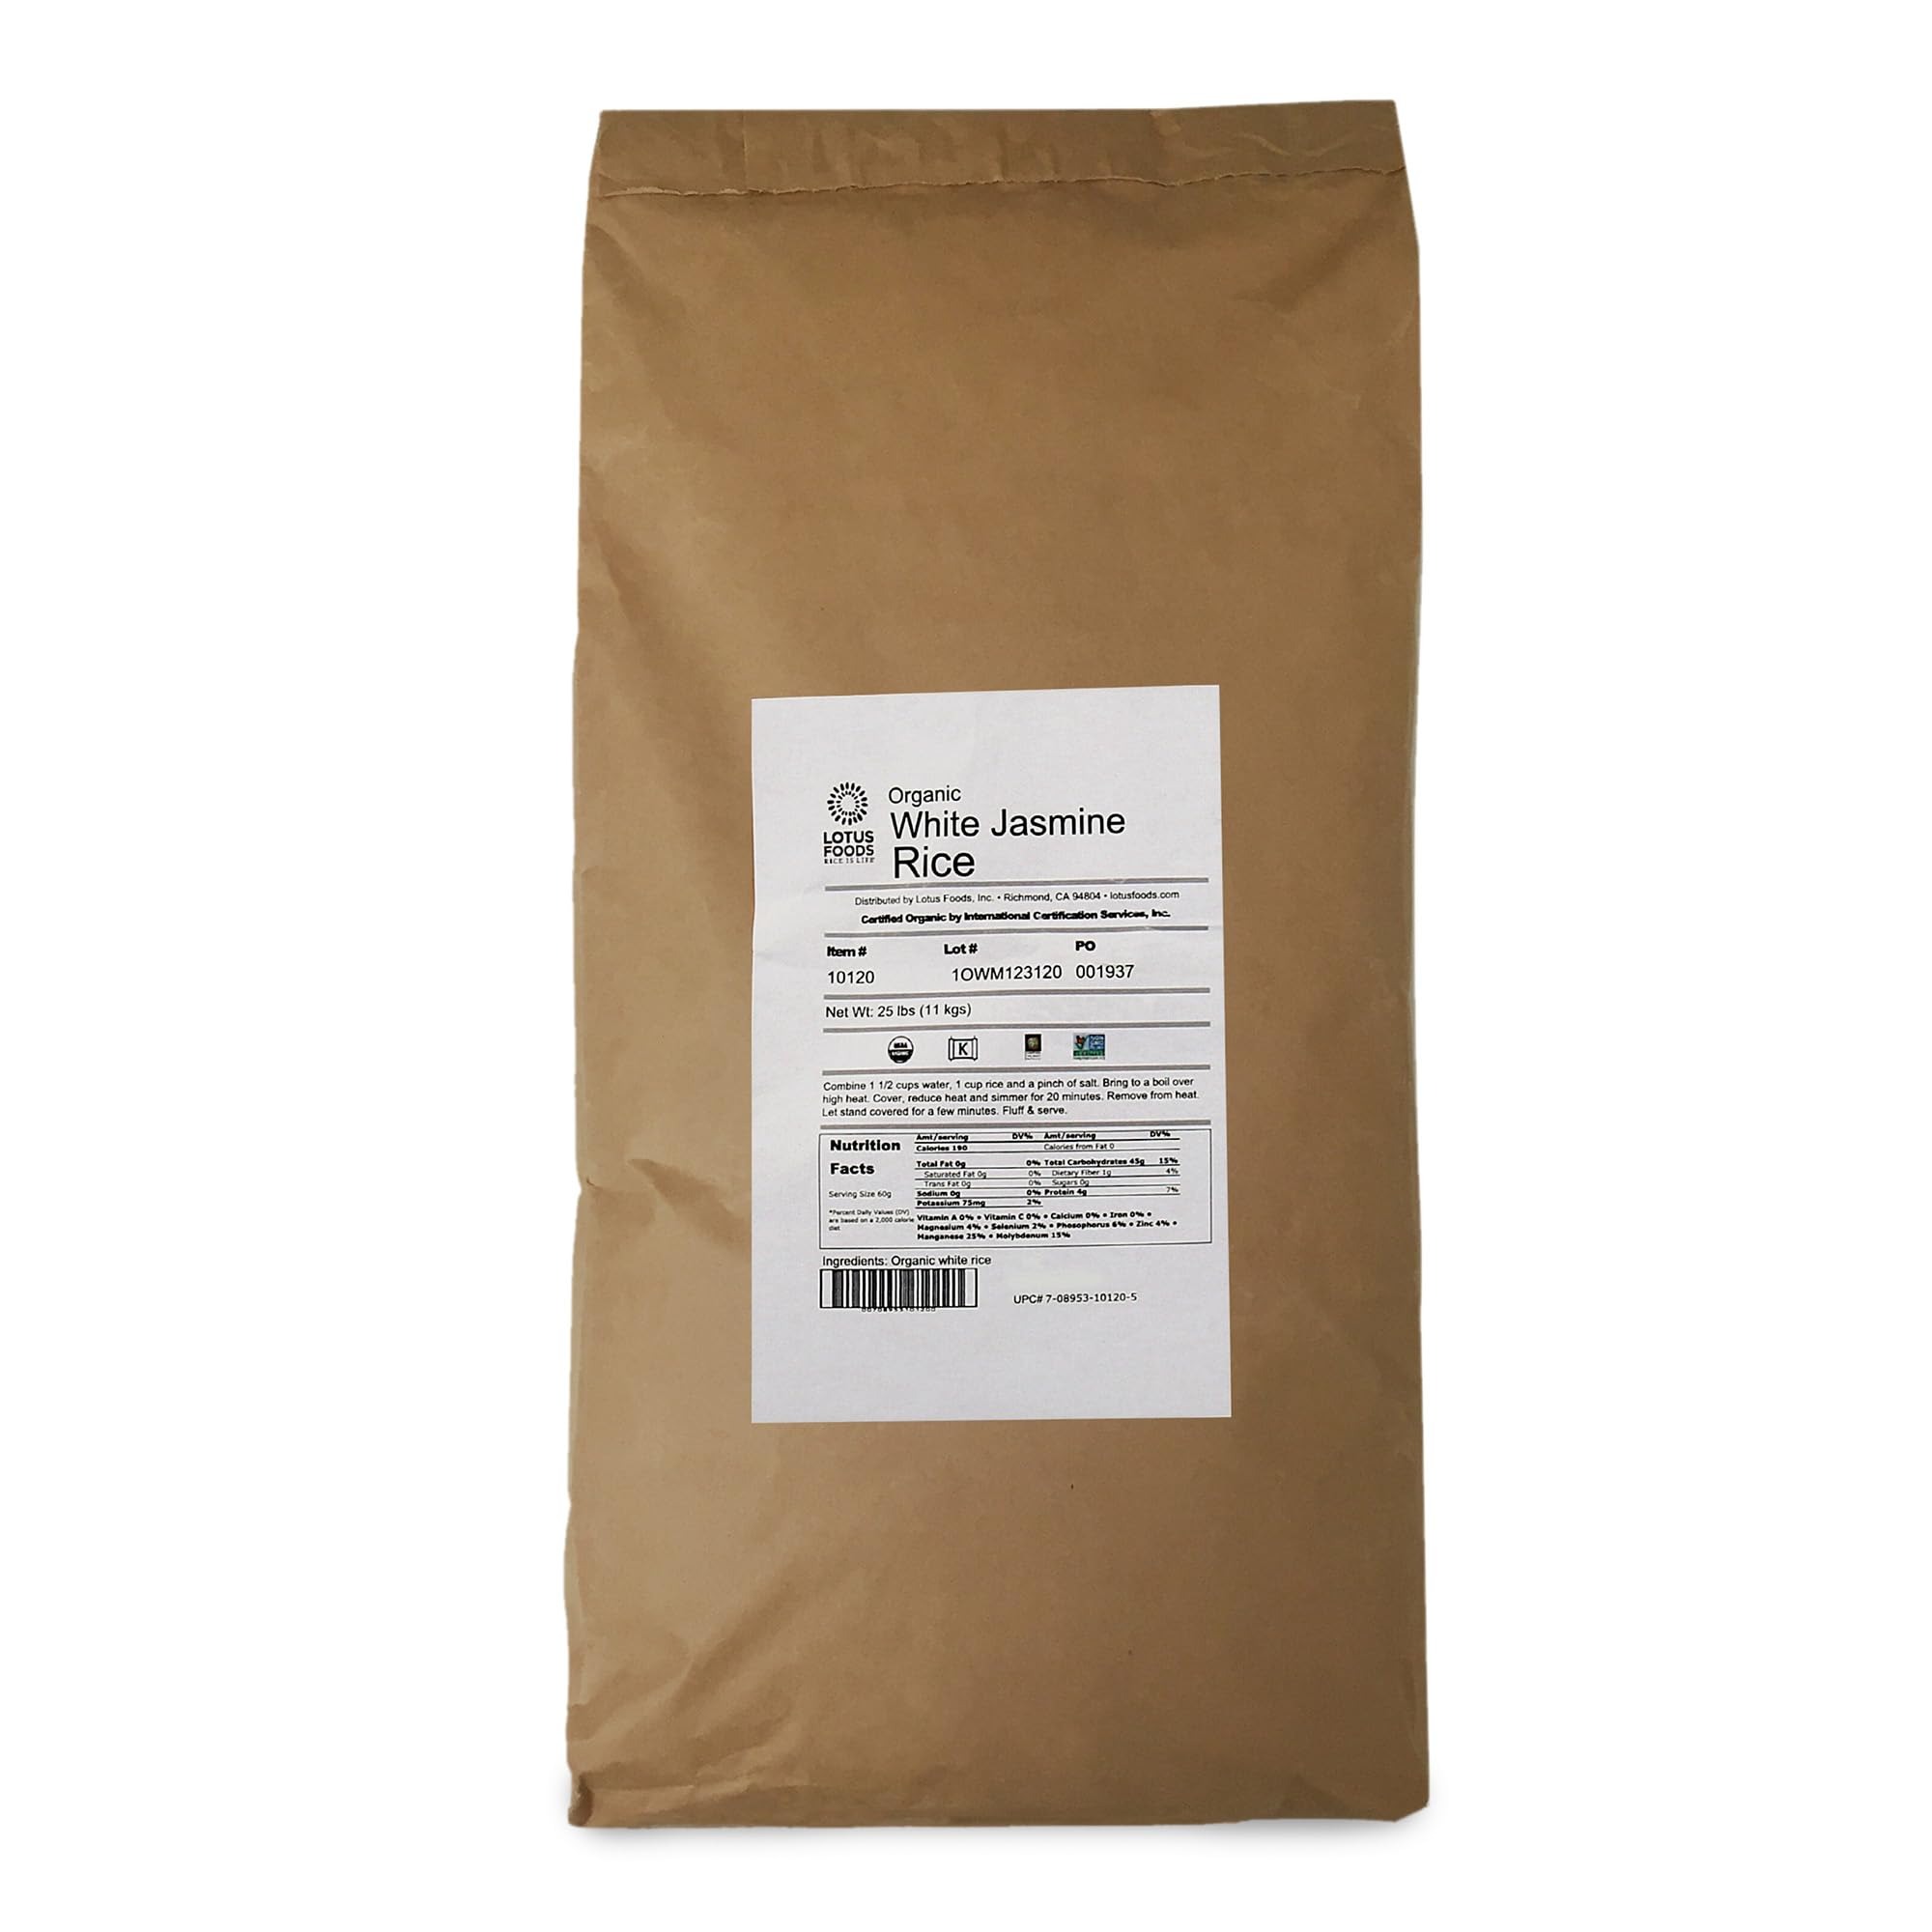
Item Name: Lotus Foods Organic Brown Jasmine Rice - Gluten Free Long Grain Brown Rice, Vegan, Non GMO, Use for Curries, Stir Fries, Rice Pudding, Salad, and More - 25 Lb Bag (Pack of 1)
Bullet Point 1: ORGANIC BROWN JASMINE RICE - Our gluten-free Brown Jasmine Rice is grown on family farms in Thailand with no additives, emulsifiers, sodium, or oil. This rice has an exceptional floral aroma
Bullet Point 2: WHOLESOME AND NUTRITIOUS - At Lotus Foods, we're committed to nutrition and quality. Our authentic brown jasmine rice is certified gluten free, non-GMO, USDA organic, and vegan
Bullet Point 3: A TRUE PANTRY STAPLE - Each 25 lb bag of Brown Jasmine Rice can make up to 227 servings, perfect for the whole family. You can also use our rice in stir fries, rice bowls, curry dishes and more
Bullet Point 4: DO THE RICE THING - Choosing Lotus Foods supports family-owned farms that practice biodiversity with regeneratively-grown crops
Bullet Point 5: ETHICALLY SOURCED - Lotus Foods Organic Brown Jasmine Rice is produced responsibly. We're committed to preserving biodiversity, employing sustainable farming practices, and improving farmers' welfare
Value: 400.0
Unit: Ounce

Price: 102.49